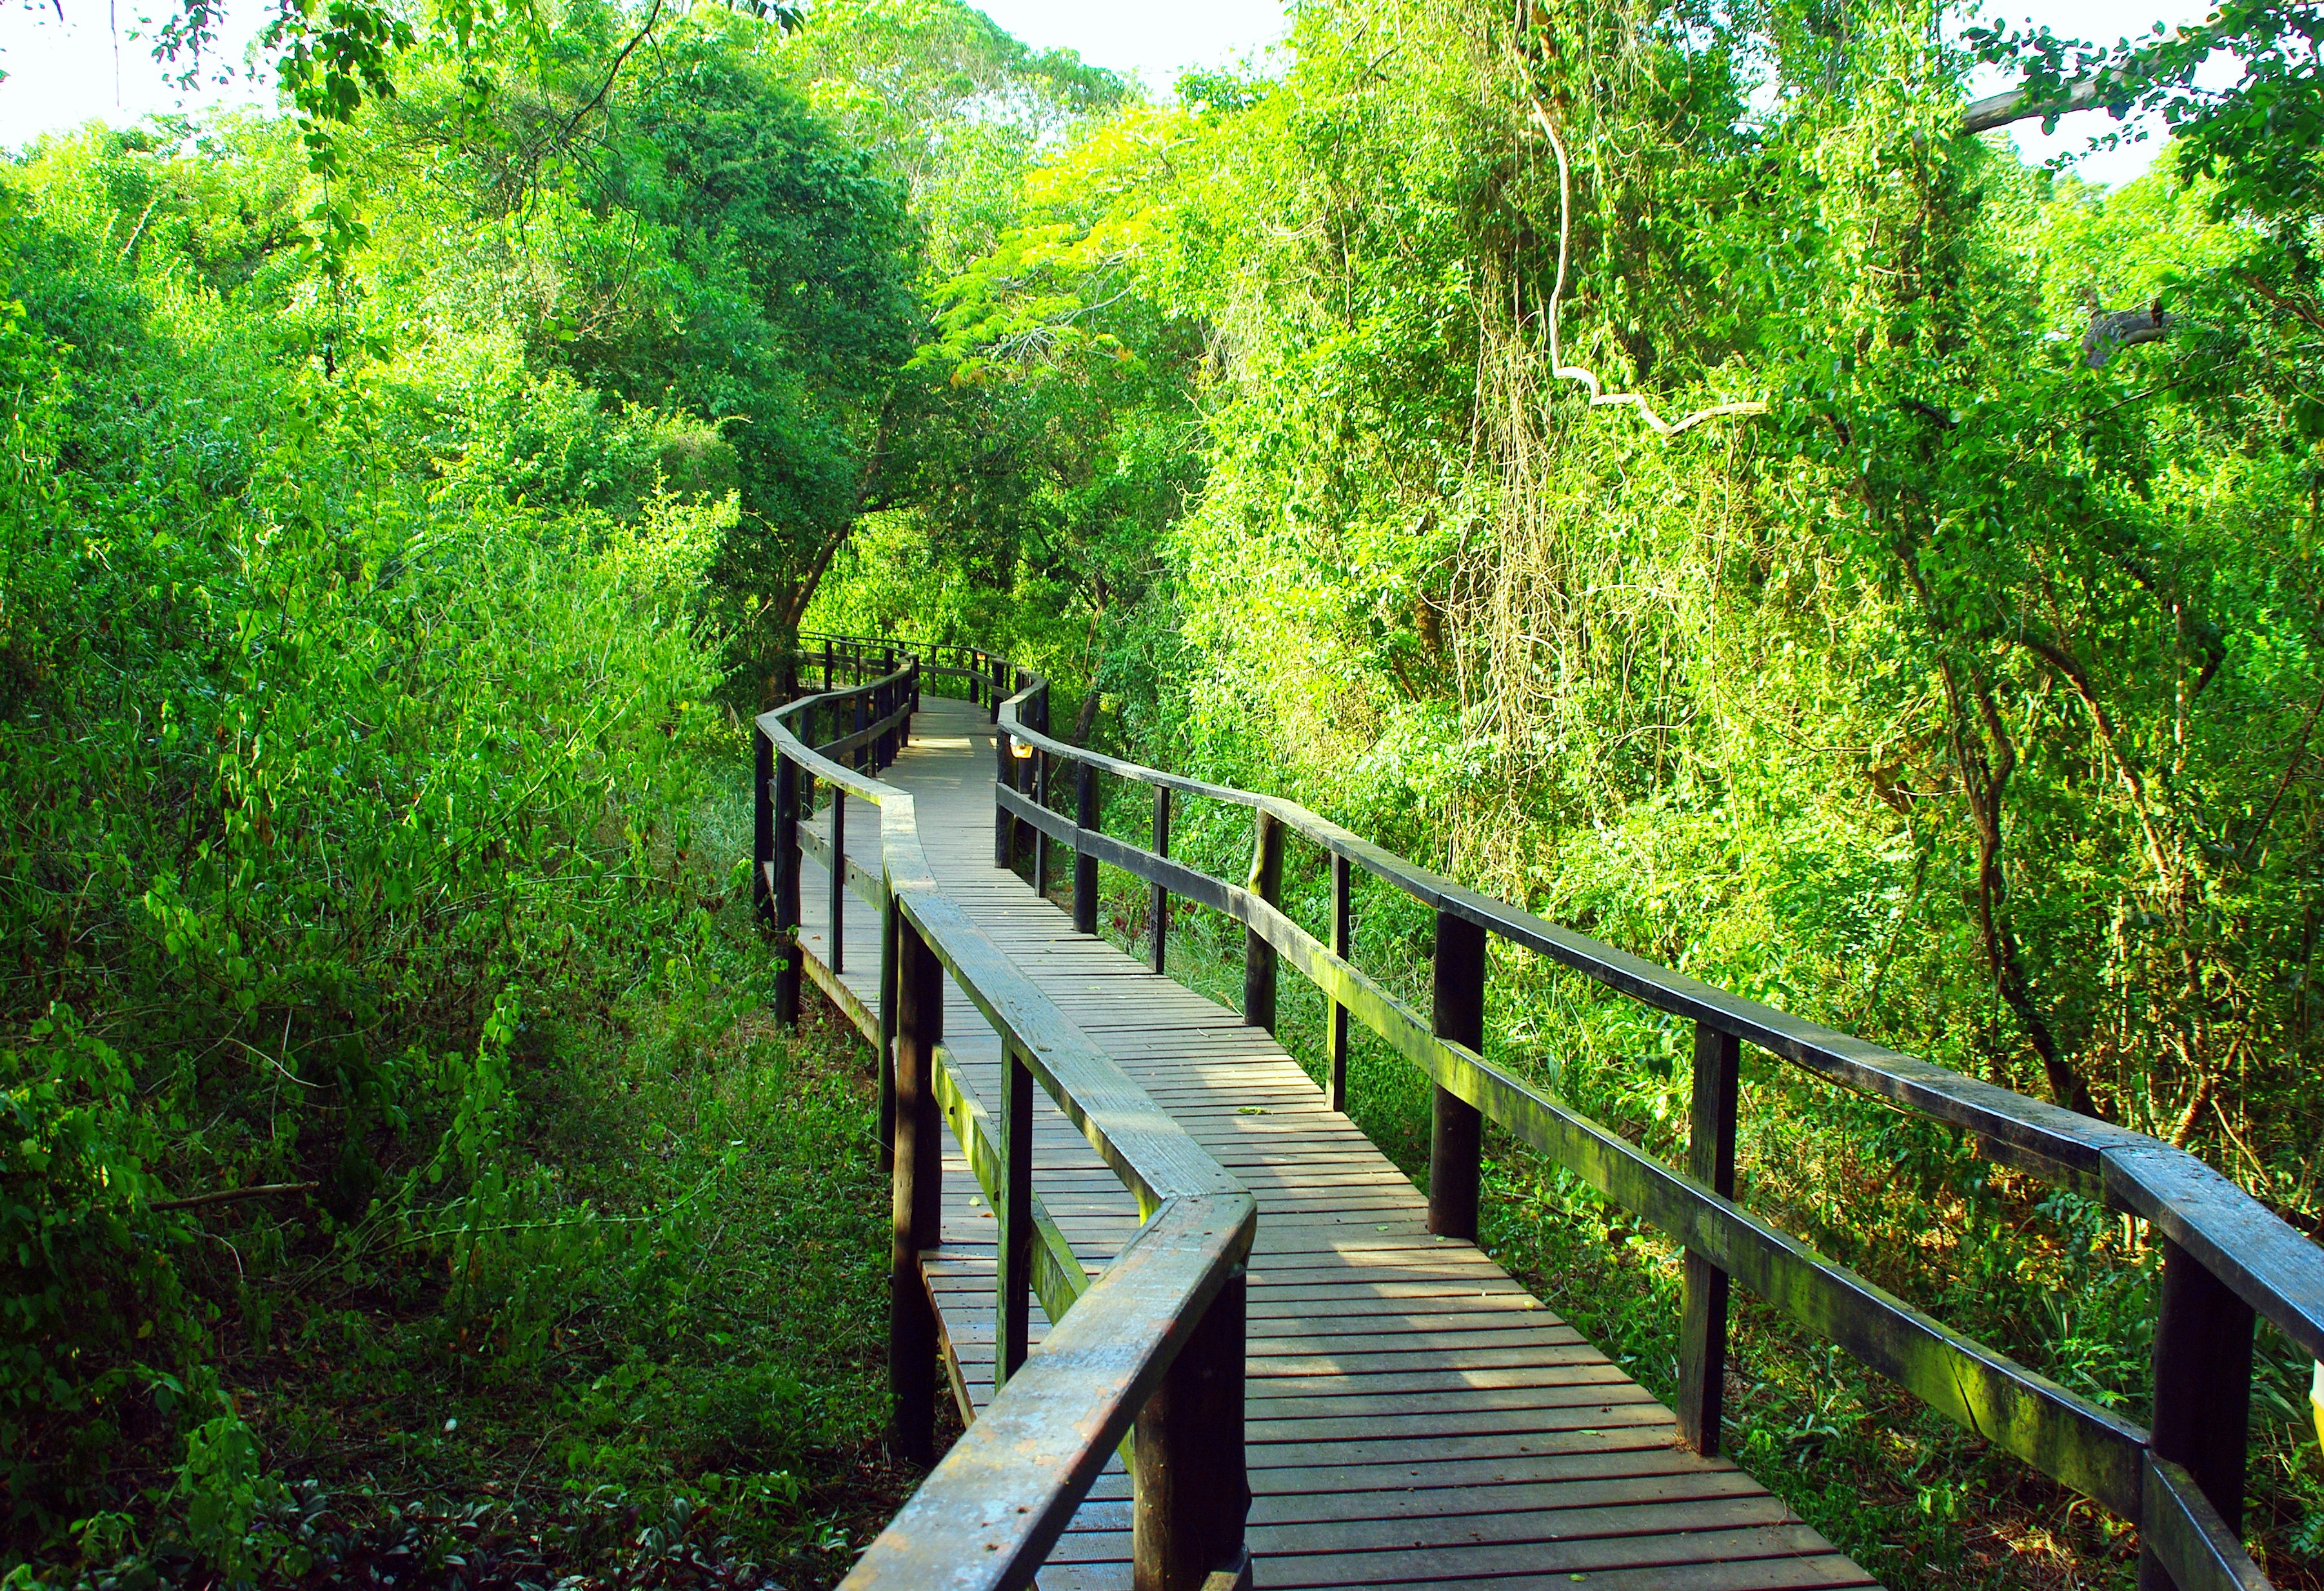
tree, forest, trail, bridge, river, green, jungle, waterway, rainforest, woodland, habitat, south africa, natural environment, wilderness area